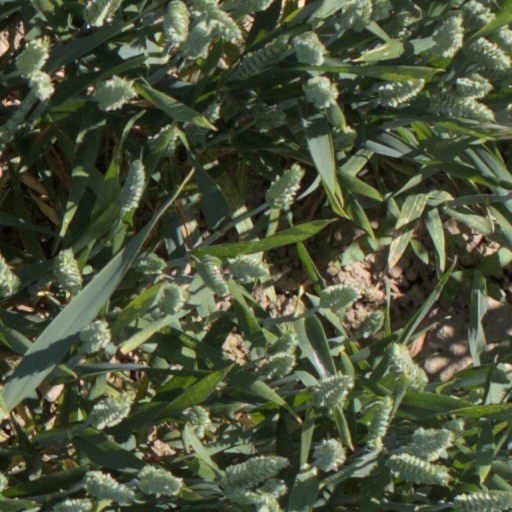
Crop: wheat